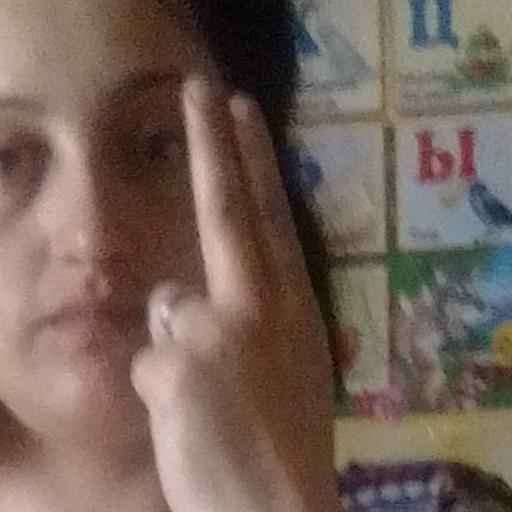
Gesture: two_up_inverted